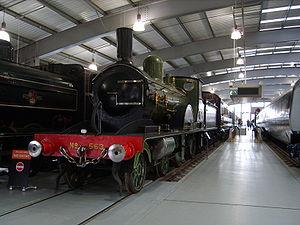
Le Shildon Locomotion Museum est un musée national ferroviaire britannique. Il se situe à Shildon dans le comté de Durham en Angleterre près de la ligne de chemin de fer Stockton - Darlington dont l'ingénieur en chef était Timothy Hackworth au XIXᵉ siècle. Il fait partie de la collection nationale britannique et prend la suite du Musée du chemin de fer victorien Timothy Hackworth.
Cette liste des musées du comté de Durham, Angleterre contient des musées qui sont définis dans ce contexte comme des institutions qui recueillent et soignent des objets d'intérêt culturel, artistique, scientifique ou historique. leurs collections ou expositions connexes disponibles pour la consultation publique. Sont également inclus les galeries d'art à but non lucratif et les galeries d'art universitaires. Les musées virtuels ne sont pas inclus.